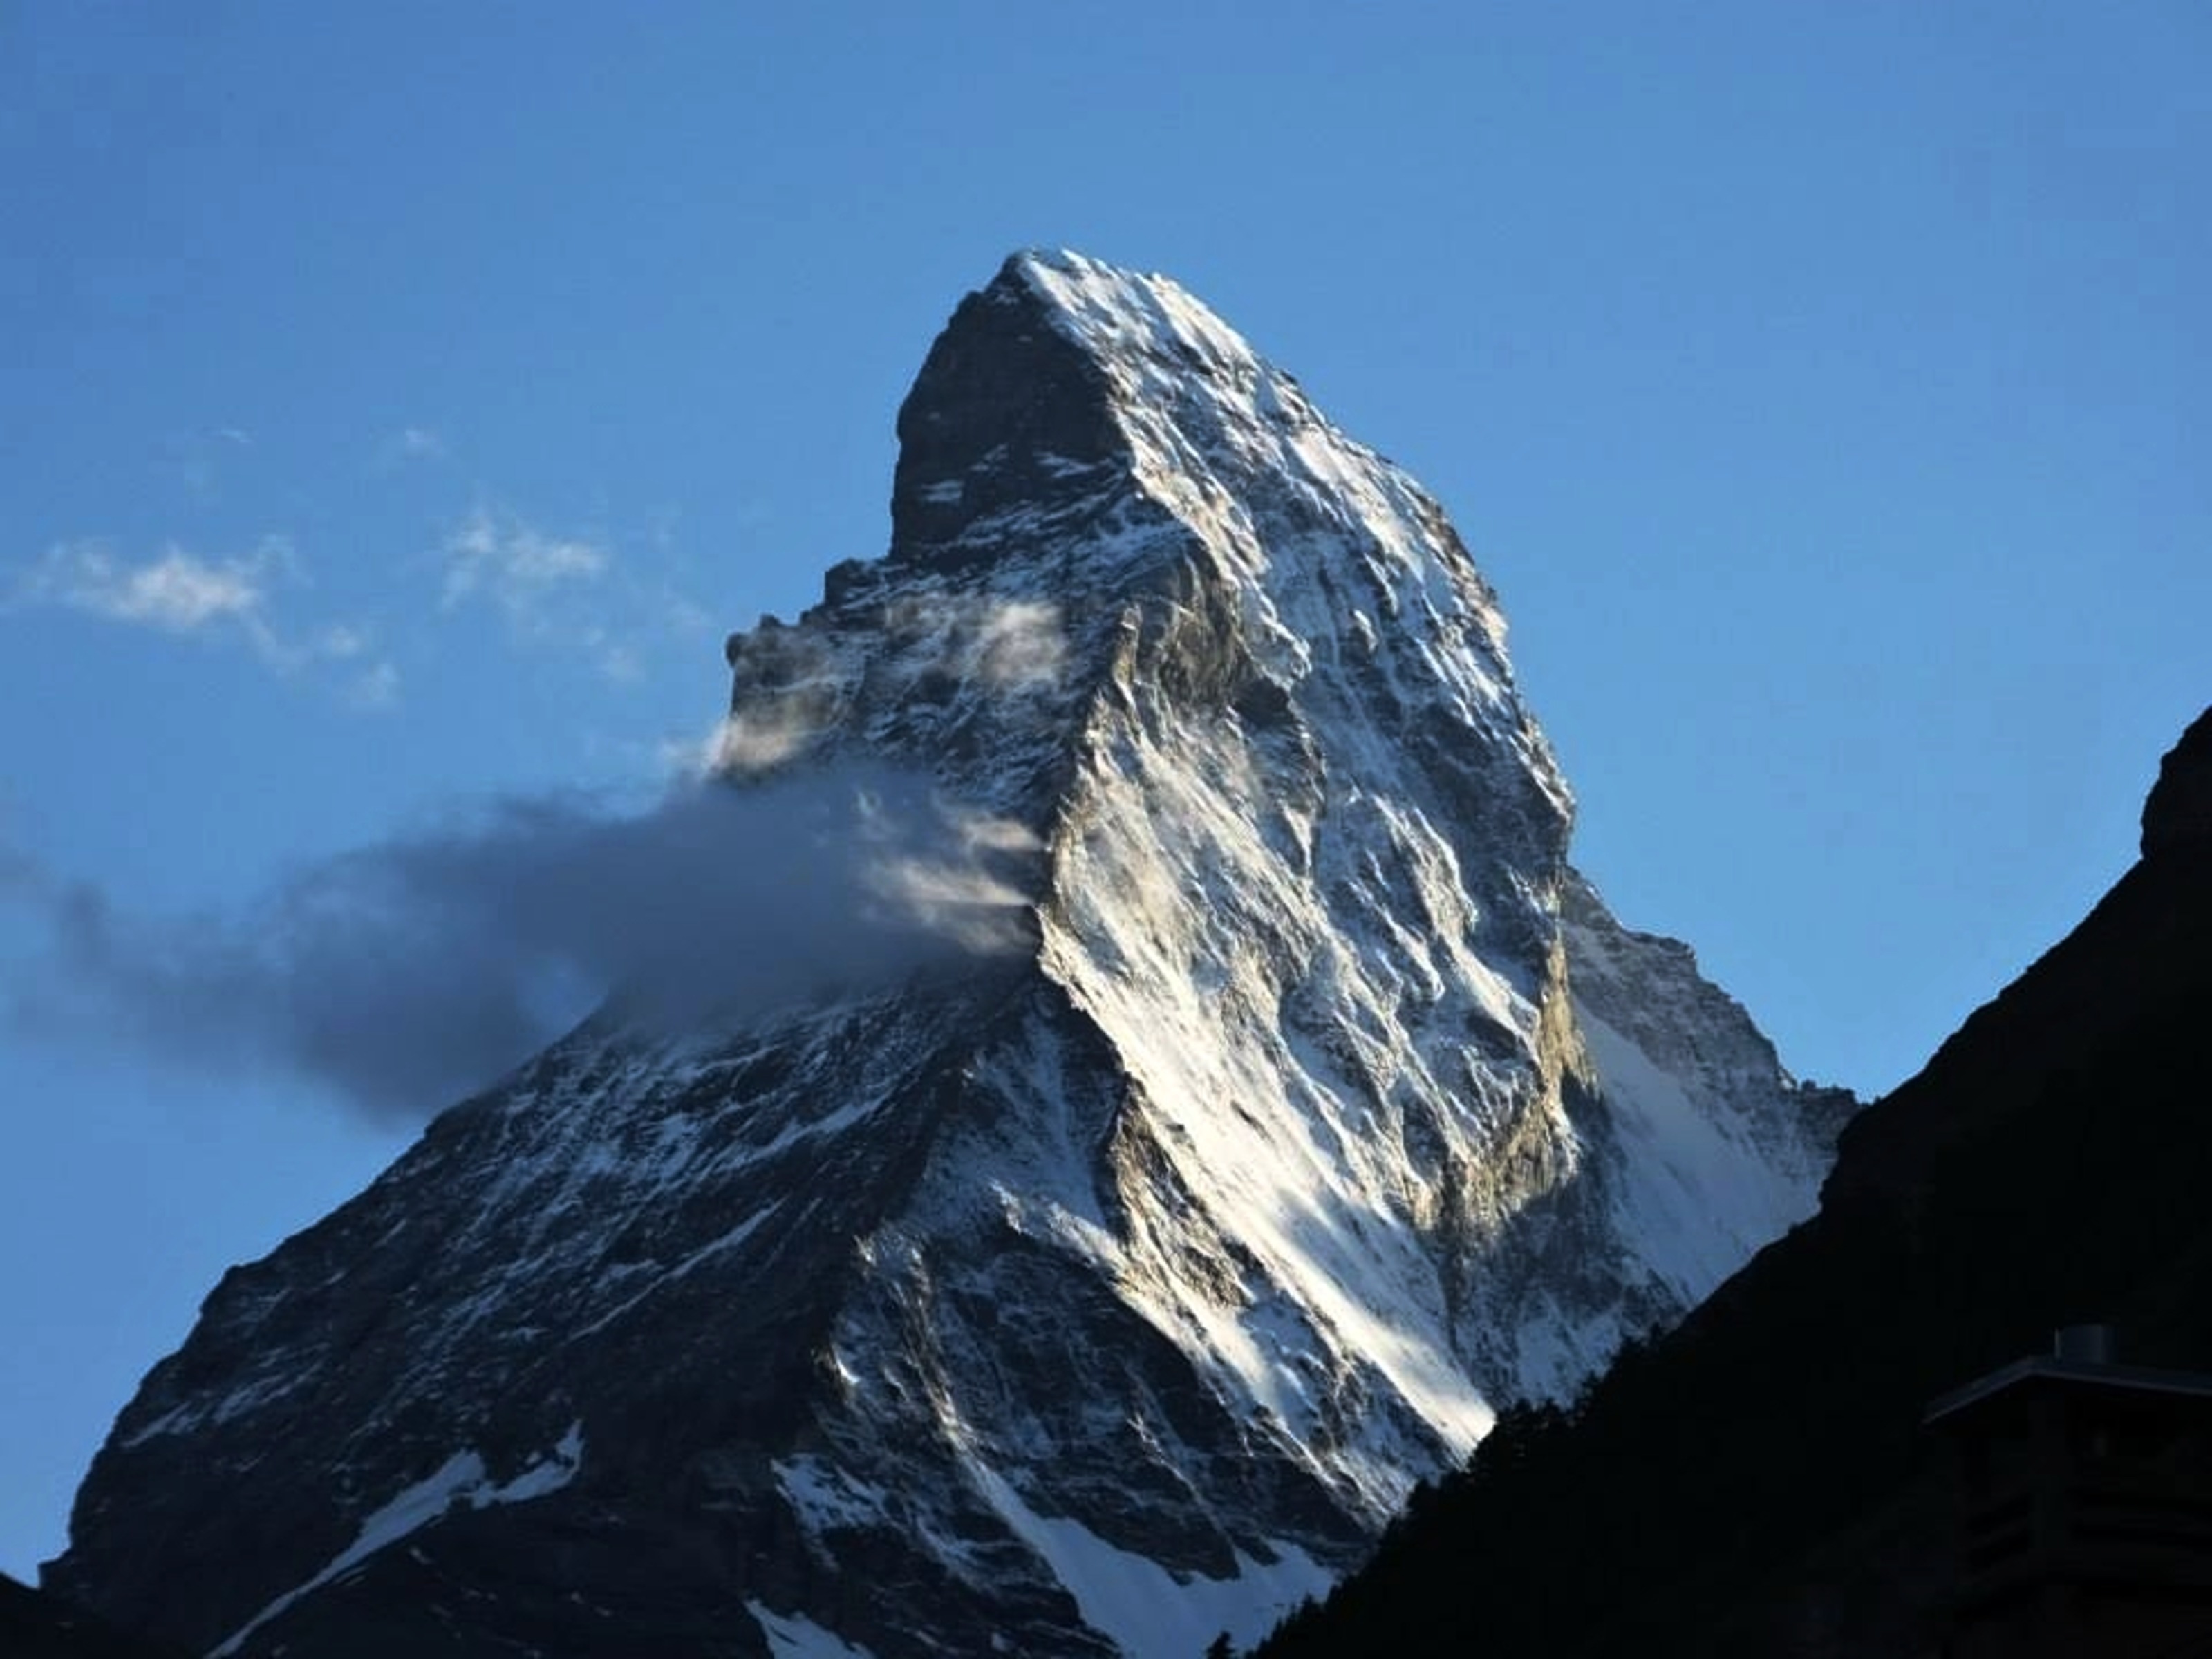
landscape, mountain, snow, sky, mountain range, weather, alpine, blue, steep, terrain, ridge, summit, mountaineering, sunny, clouds, mountains, alps, plateau, switzerland, high mountains, forward, imposing, valais, landform, impressive, series 4000, postkartenmotiv, zermatt, matterhorn, calendar image, geographical feature, mountainous landforms, geological phenomenon